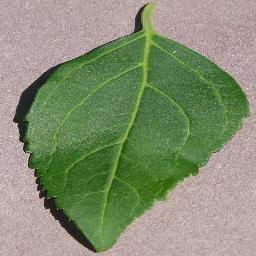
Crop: cherry
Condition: (including_sour)_healthy